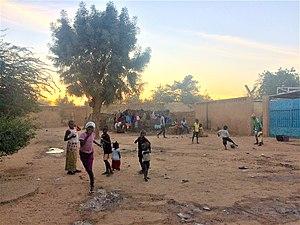
Enfants nigériens jouant dans la rue au coucher du soleil (Rue YN-60, quartier Yantala Nouveau, Niamey, Niger)